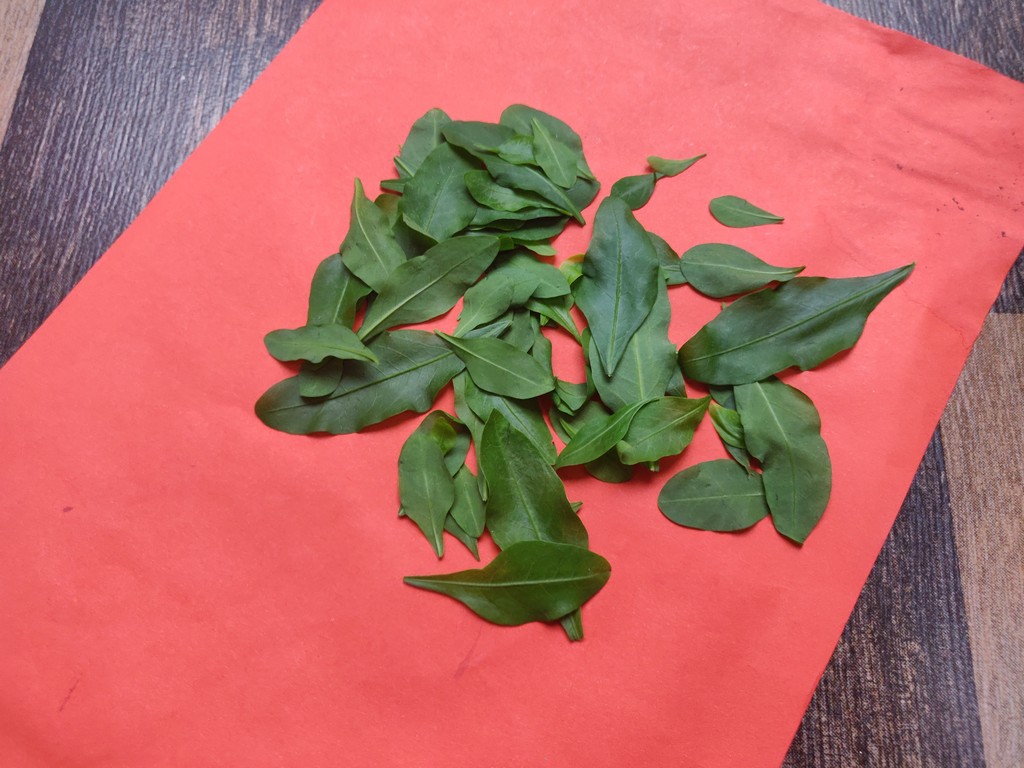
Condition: Healthy
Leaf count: multiple
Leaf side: unknown